BMW 7 Series (E32)

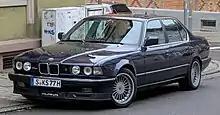
Alpina B11 3.5

The "Alpina B11 3.5" is based on the E32 735i and introduced in 1987 with a inline-six engine. Between 1987 and 1993 a total of 332 cars were produced.